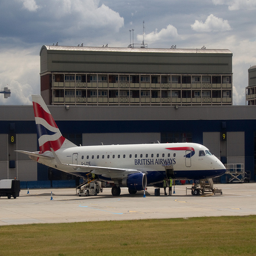
A jet waiting for takeoff at an airport
The British Airways jet sits on the tarmac.
Large white blue and red air plane titled British Airways.
There is a British Airways plane sitting on a runway
An airplane in front of a hanger at an air port.